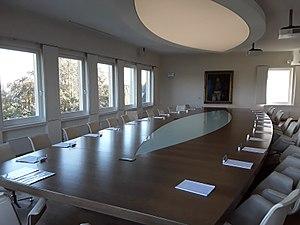
Au Luxembourg, le Conseil d'État forme une institution indépendante qui a pour mission de conseiller le gouvernement et la Chambre des députés.
Le Luxembourg, en forme longue le Grand-Duché de Luxembourg ou le grand-duché de Luxembourg, en luxembourgeois Lëtzebuerg et Groussherzogtum Lëtzebuerg, en allemand Luxemburg et Großherzogtum Luxemburg, est un pays d'Europe de l'Ouest sans accès à la mer. Il est bordé par la Belgique à l'ouest et au nord, l'Allemagne à l'est, et la France au sud. Il comprend deux régions principales : l'Oesling au nord, qui est une partie du massif de l'Ardenne, et le Gutland au sud, prolongement de la Lorraine au sens géologique du terme. Le Luxembourg compte 602 005 habitants au 1ᵉʳ janvier 2018, et s'étend sur une superficie de 2 586 km², faisant de lui l'une des plus petites nations souveraines d'Europe.